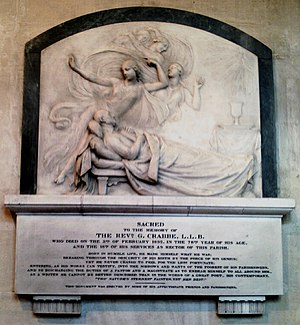
George Crabbe
Monument i St James Kirke, Trowbridge[1]
George Crabbe var en engelsk digter, født i fiskerbyen Aldeburgh i grevskabet Suffolk. Han var oprindelig læge, men fungerede størstedelen af sit liv som præst. Var en anerkendt entomolog.